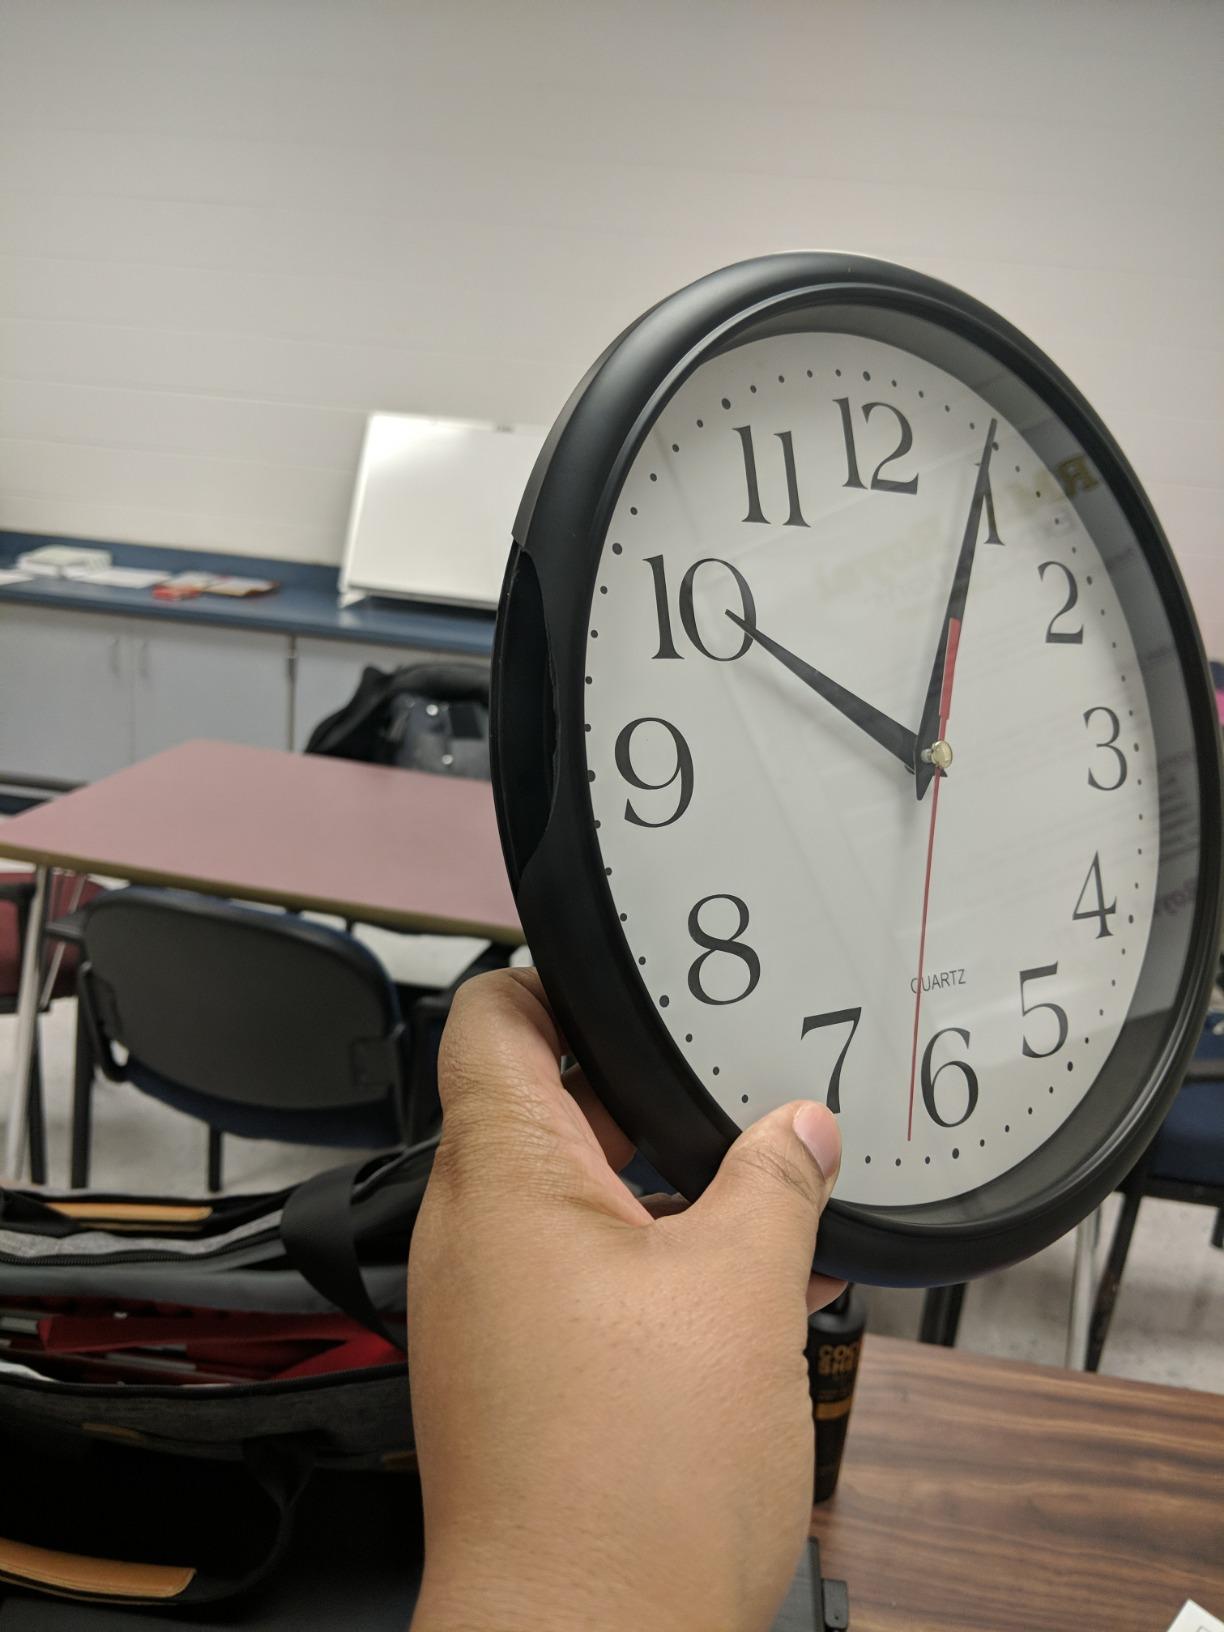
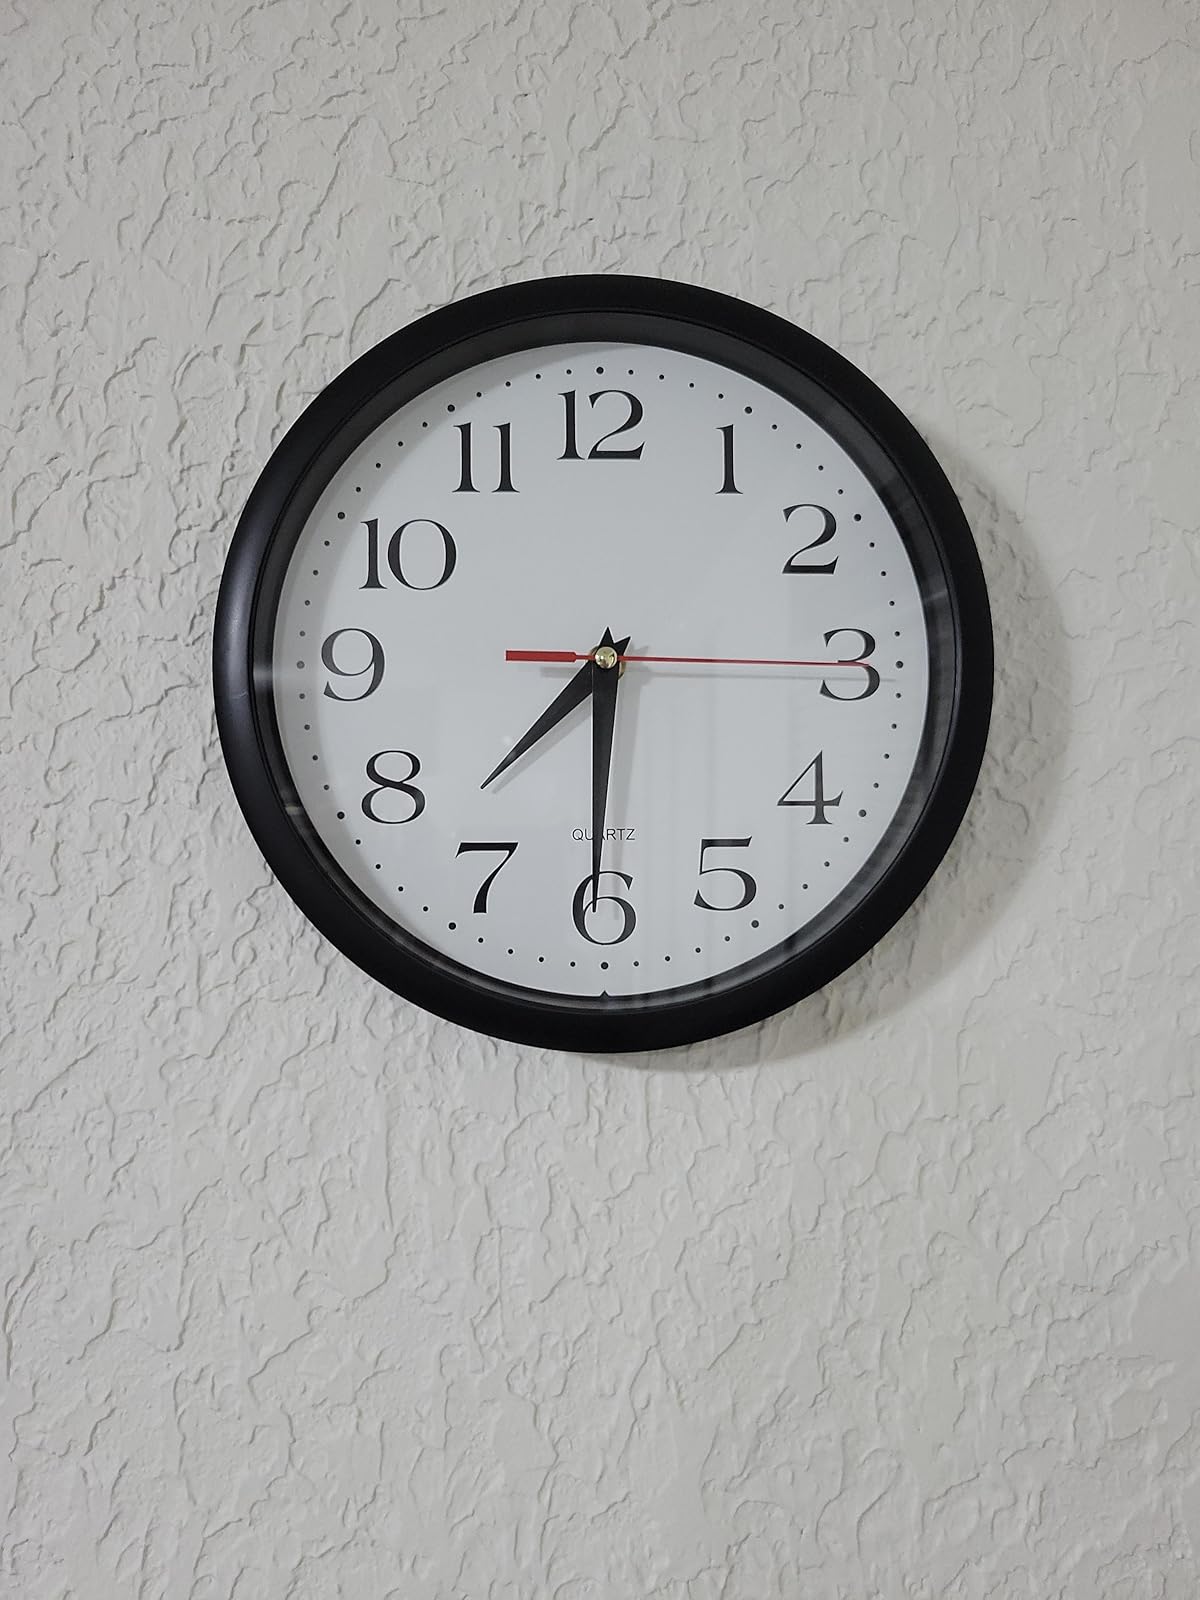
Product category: clock
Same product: yes